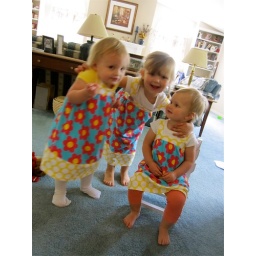
3 girls in flower dresses